Rawshan Jamil

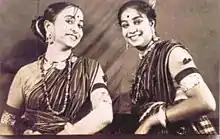
Jamil with her sister Alpana in 1962

Starting as an actress in television in 1965, Jamil acted in over 300 television plays, including "Rakkhushi, Palabodol" and "Shokal Shondhya". She featured in around 200 films. Her film career started in 1967 with "Alibaba Challish Chor".